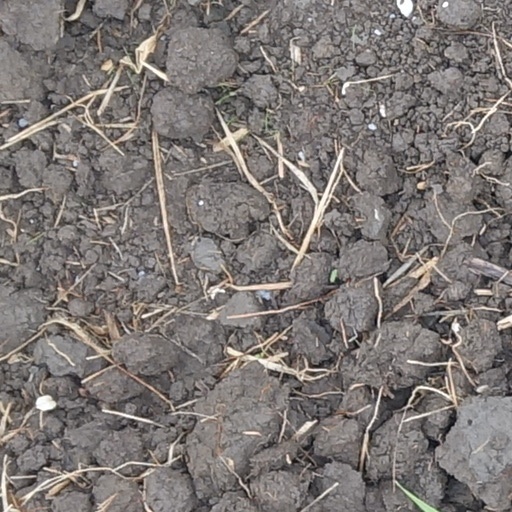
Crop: wheat